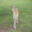
Label: deer